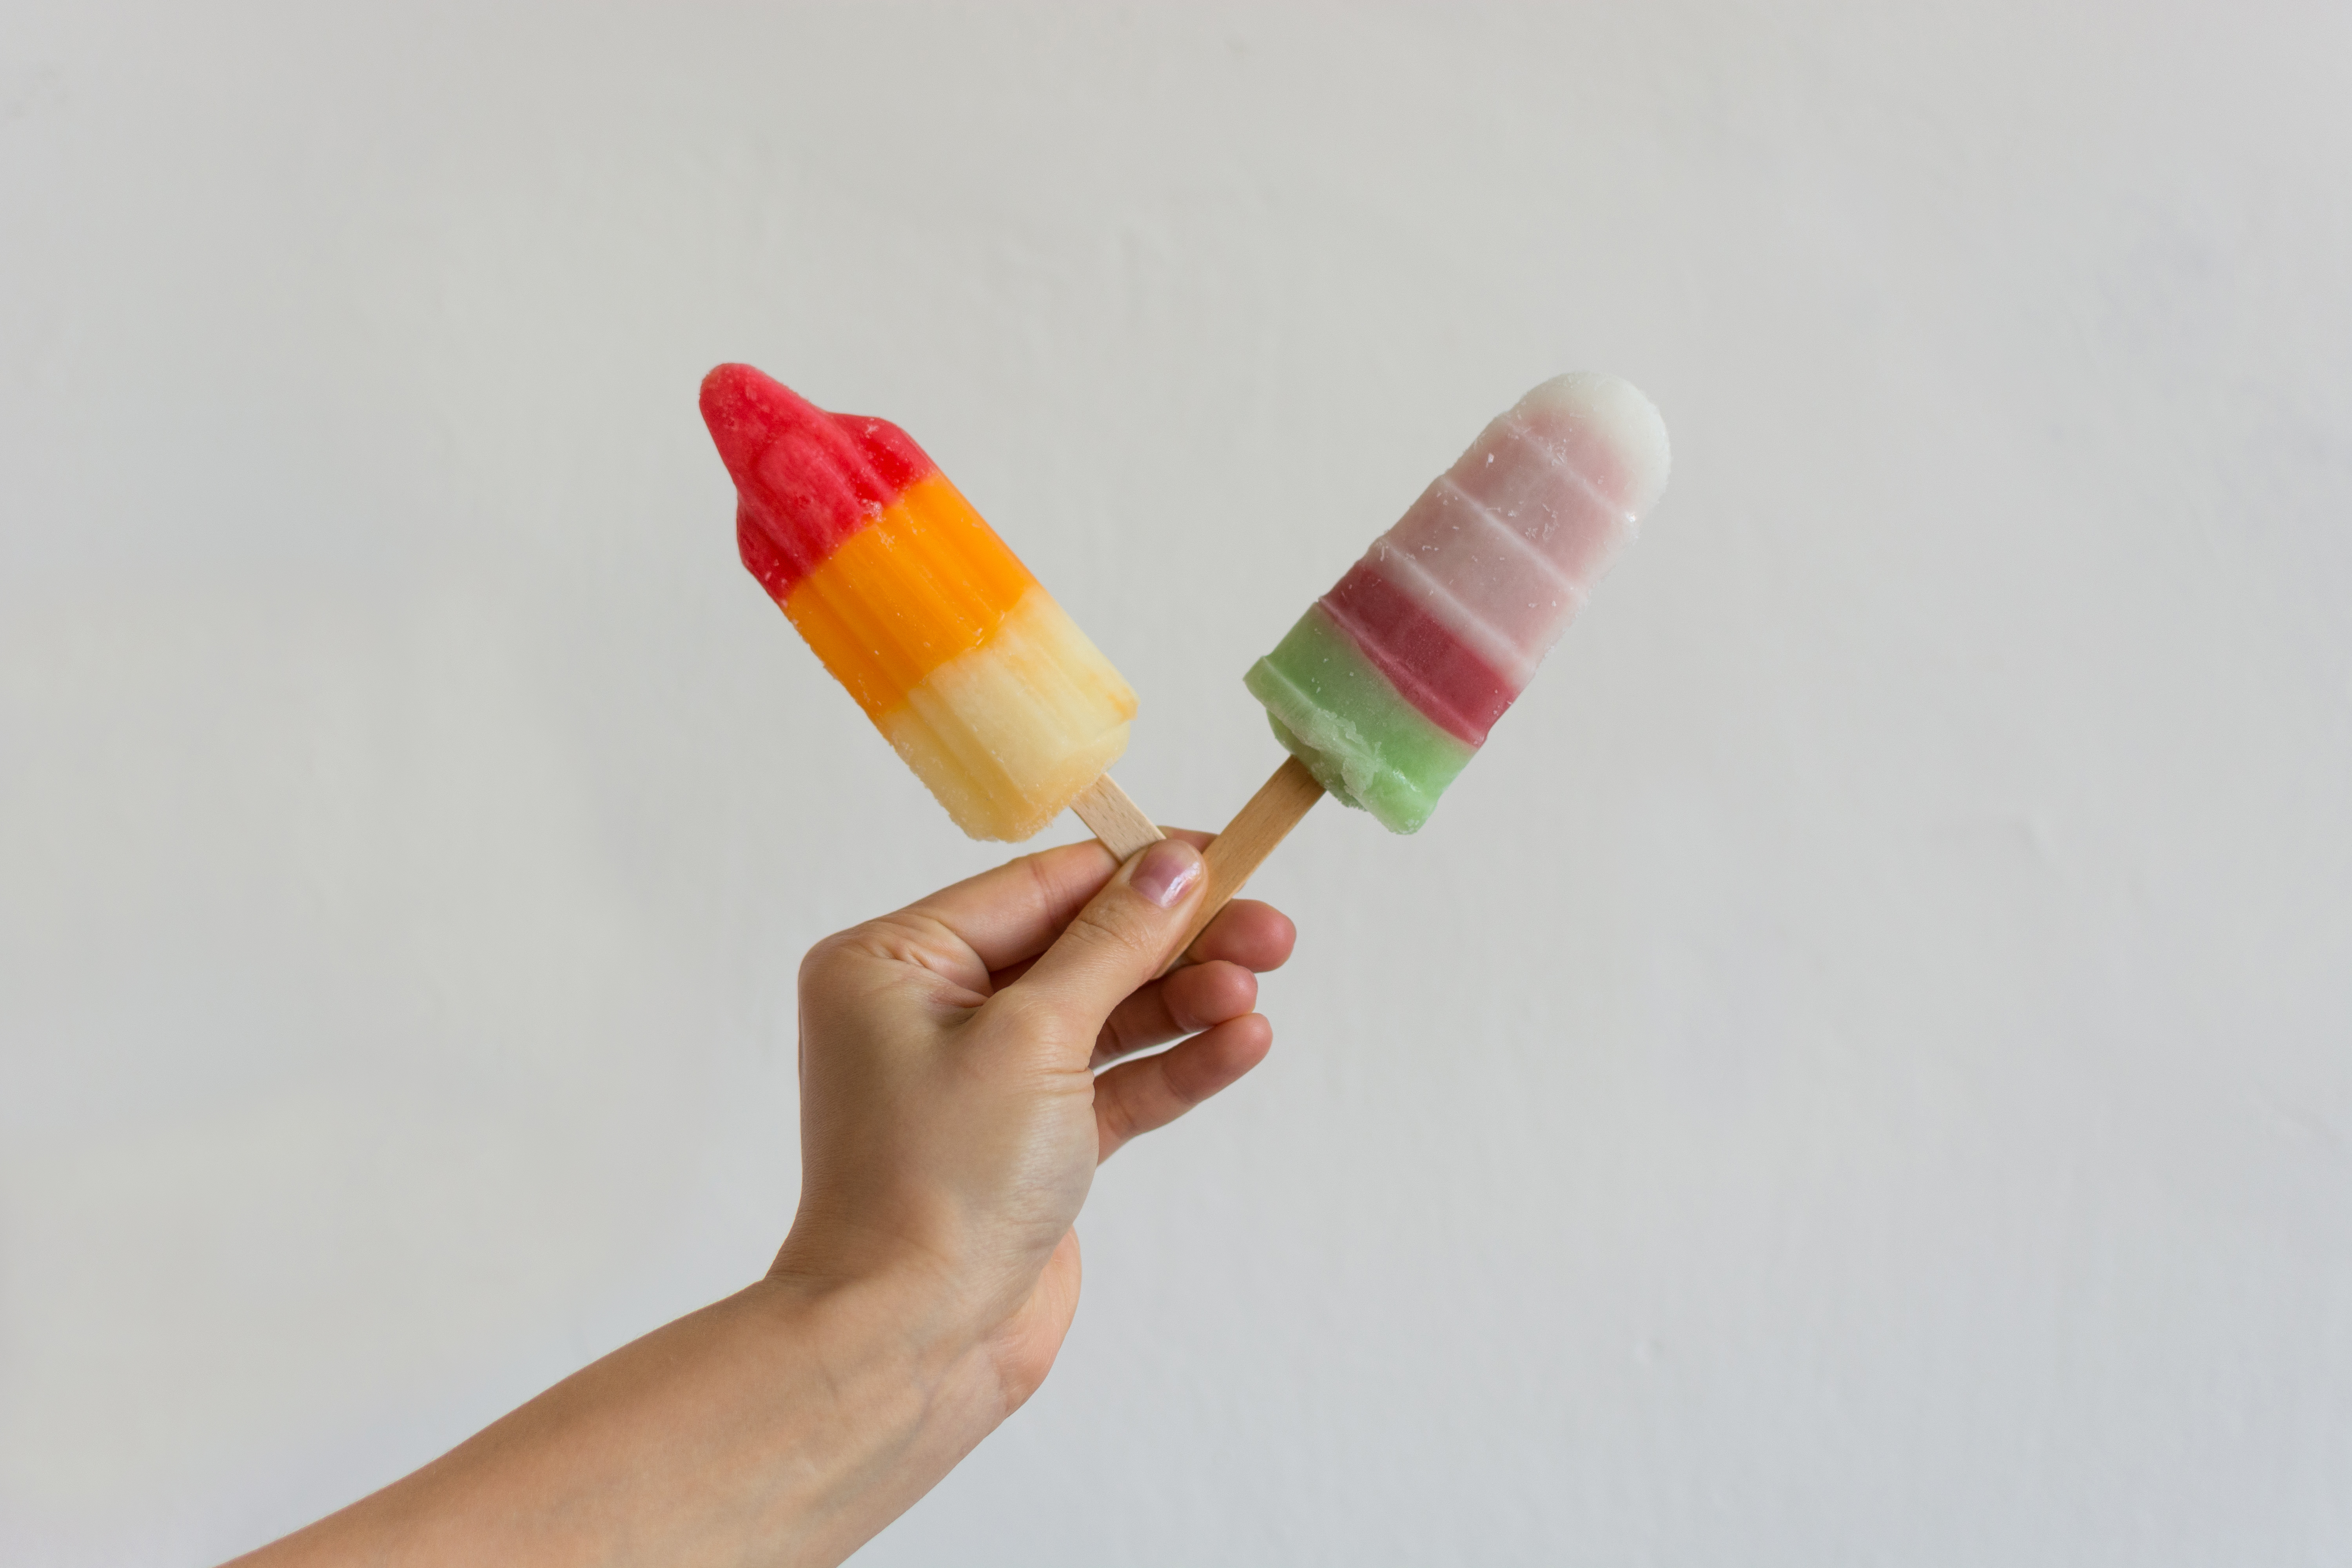
frozen dessert, ice pop, finger, hand, food